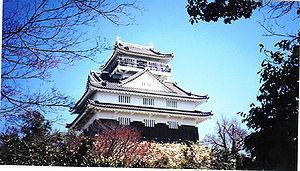
Les cent châteaux japonais remarquables est une liste dressée en 2006 par la Fondation des châteaux japonais sur des critères d'importance culturelle, historique et de signification régionale.